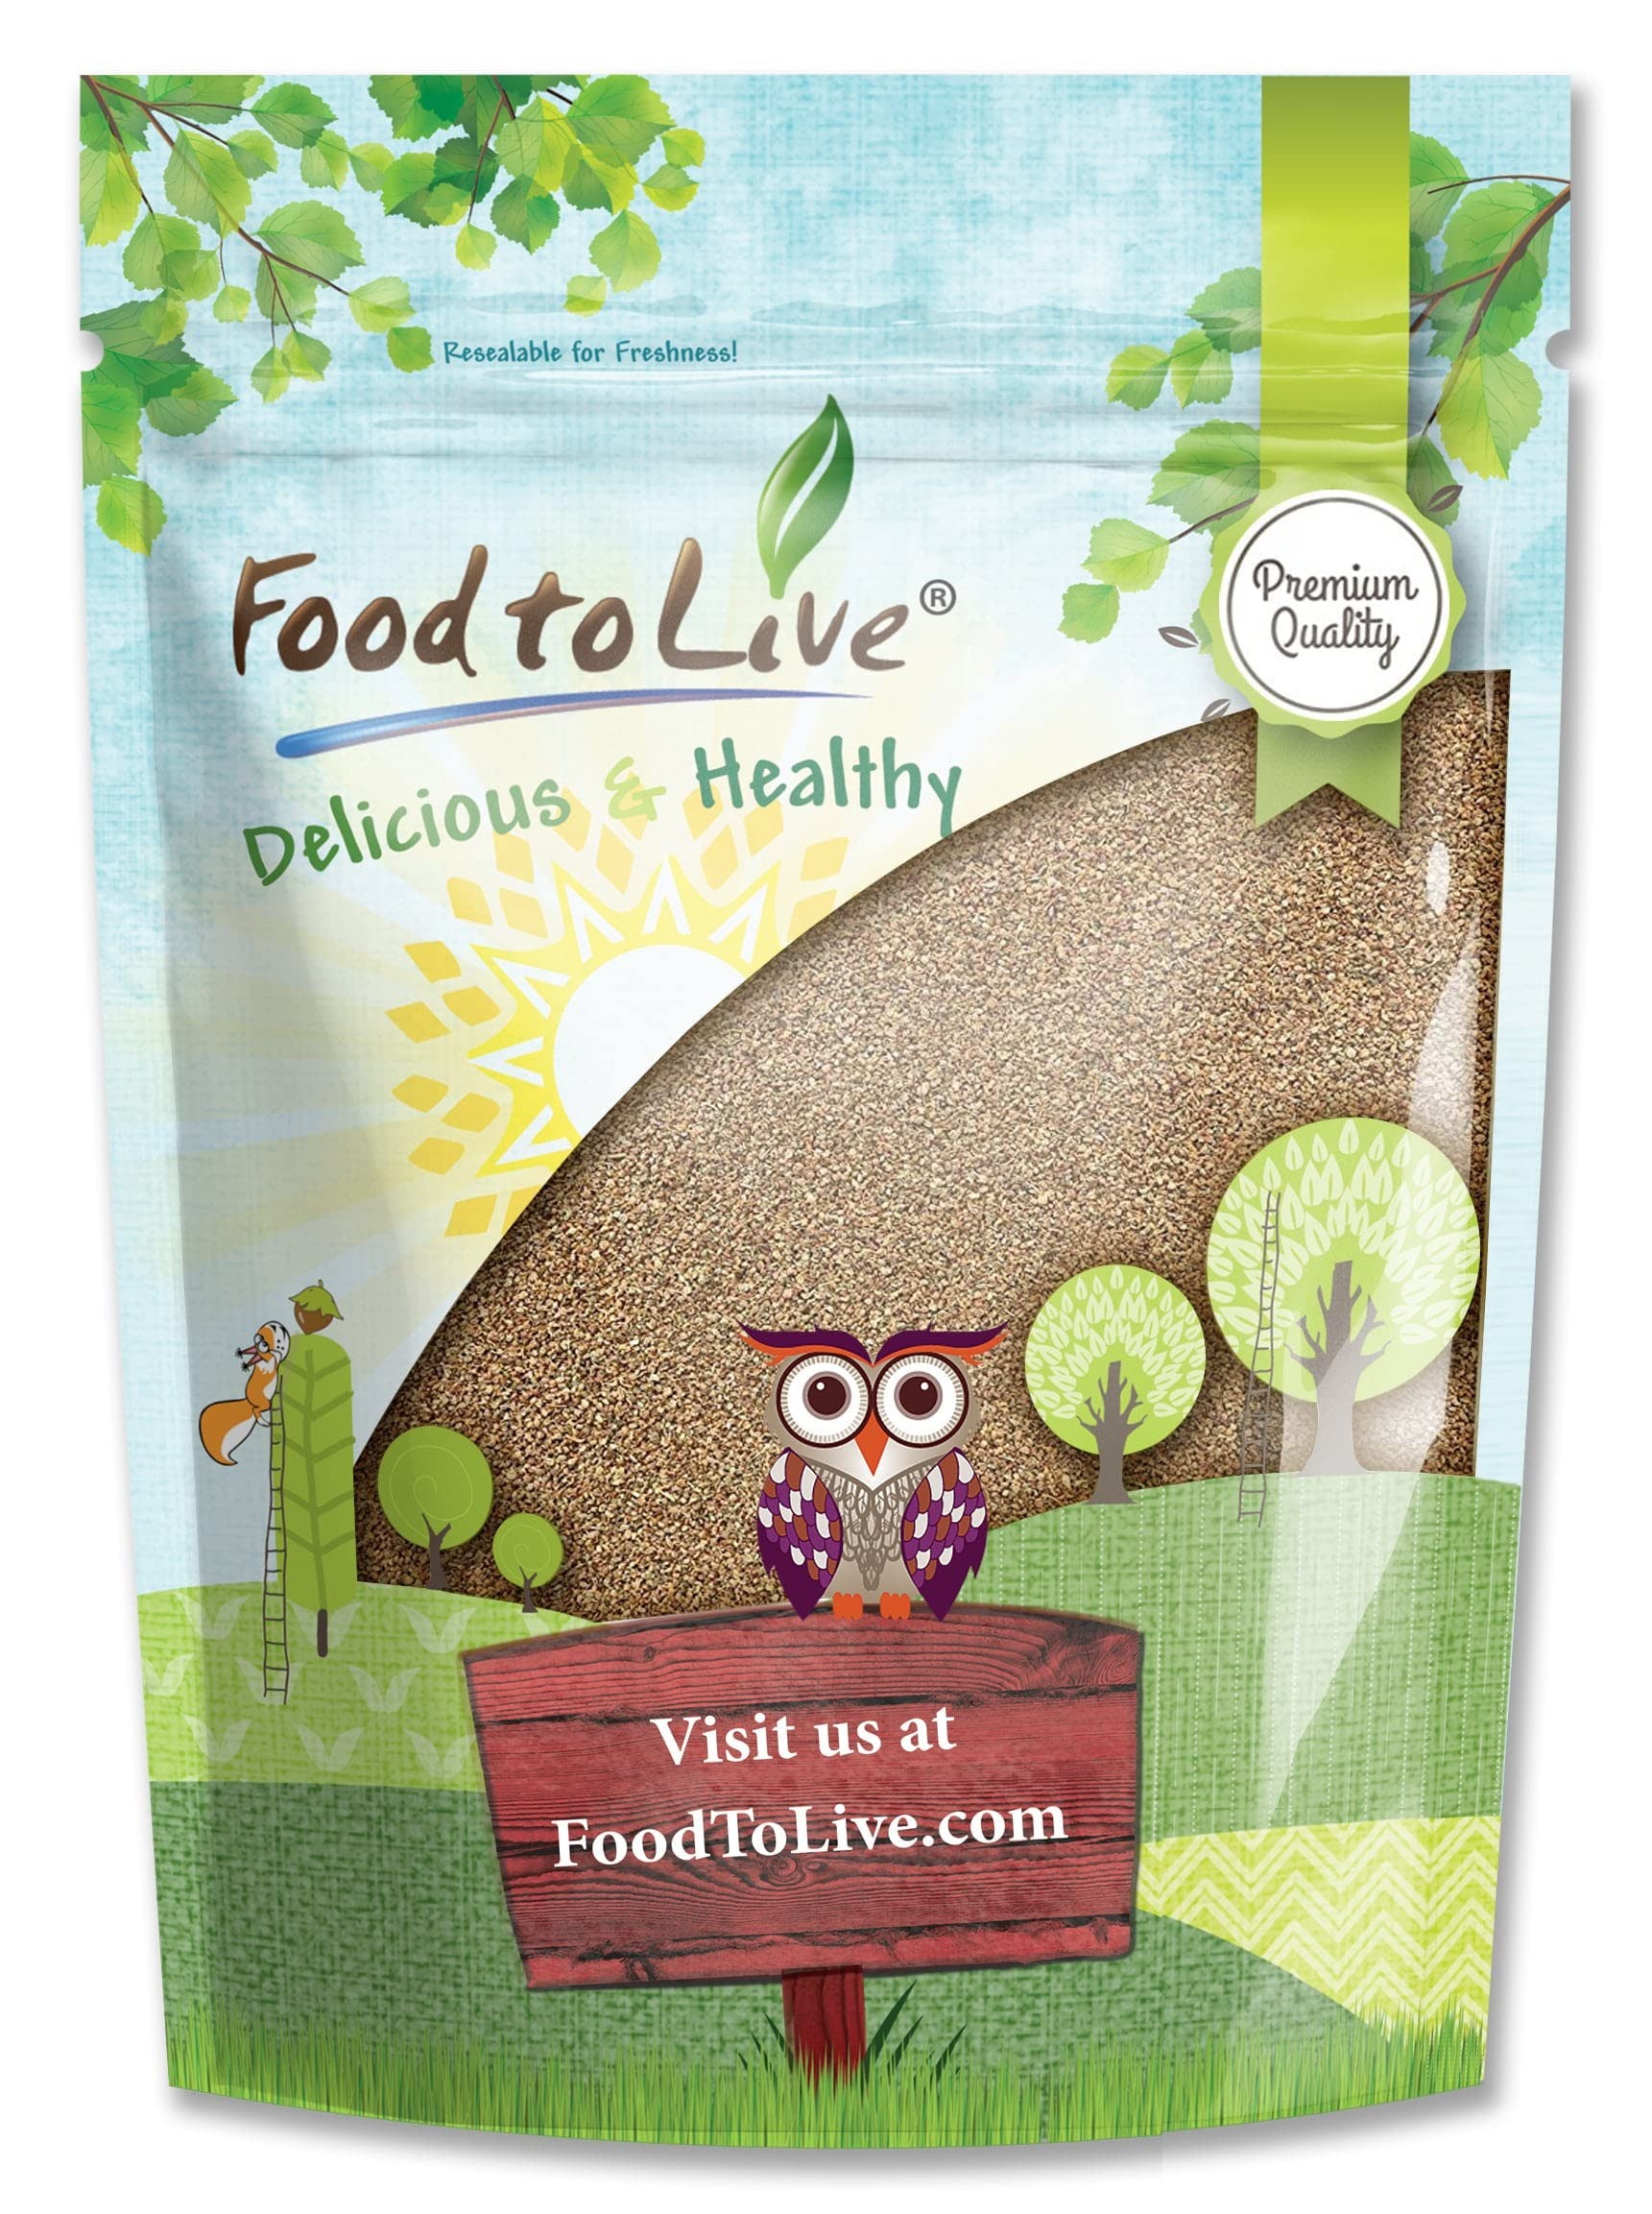
Item Name: Food to Live Whole Celery Seeds, 4 Ounces – Dried Spice, Vegan, Kosher, Bulk. Intense Flavor. Rich in Iron, Zinc, Fiber. Perfect for Pickling, and for Seasoning Vegetables, Soups, Stews, Salads
Bullet Point 1: ✔️ ALL NATURAL PRODUCT: Celery Seeds from Food to Live is Premium-quality and a 100% natural product.
Bullet Point 2: ✔️ MANGANESE AND IRON: Celery Seeds is a perfect natural source of Manganese, Iron, Calcium, Copper, Vitamin B6, and other useful elements.
Bullet Point 3: ✔️ BRIGHT TASTE: Celery Seeds from Food to Live have a spicy pleasant taste and rich smell.
Bullet Point 4: ✔️ USEFUL SEASONING: You can easily add Celery Seeds to your spouse's, curry seasoning mixes, salads, pickles or just simple mixed your Celery Seeds with salt.
Bullet Point 5: ✔️ CONVENIENT PACKAGING: Your Celery Seeds from Food to Live packaged in an airtight ziplock bag which allows preserving all the beneficial properties of the product.
Product Description: Celery is commonly grown in India and France and several other parts of the world. Celery is a kind of vegetable and is used in various American dishes and as a nutritional food. Celery seed is a potent and delicious spice, used in recipes ranging from curries to salad dressings. Celery seeds have a high content of omega-6 fatty acids and antioxidants.
Value: 4.0
Unit: Ounce

Price: 6.99